Hessische Staatskanzlei

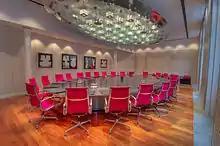
The cabinet room in 2013

It is from within the State Chancellery that the policy of the state government is drawn up and work between the various state ministries is coordinated. It is here that execution of the resolutions of the Landtag of Hesse and the issuance of laws and legal ordinances are controlled, and state treaties and administrative agreements are prepared. It is also the official residence of the Minister president, Boris Rhein, who was elected to that office in May 2022. The chancellery building also includes a room in which the state president conducts meetings of the cabinet.